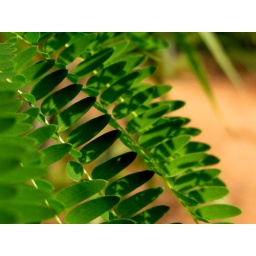
cool tree with doubly compound leaves that was growing all over sadhana forest